Nicole Georges

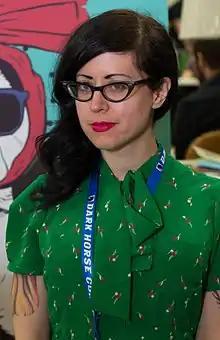
Georges at Stumptown Comics Fest 2013

Nicole J. Georges (born December 10, 1981 in Kansas) is an American illustrator, writer, zinester, podcaster, and educator. She is well known for authoring the autobiographical comic zine "Invincible Summer", whose individual issues have been collected into two anthologies published by Tugboat Press and Microcosm Publishing. Some of her other notable works include the graphic memoirs "Calling Dr. Laura" and "Fetch: How a Bad Dog Brought Me Home". In addition to this, Georges creates comics and teaches others how to make them, produces the Podcast "Sagittarian Matters", and illustrates portraits of animals. She currently divides her time between Los Angeles, California and Portland, Oregon.